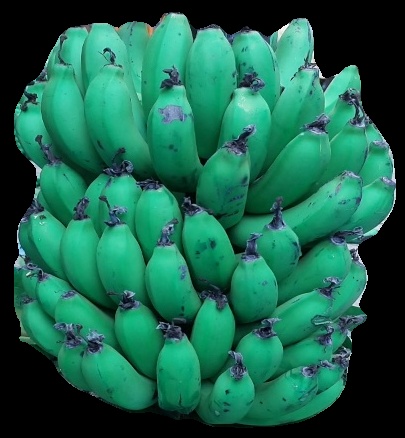
Variety: pachbale
Grade: grade2